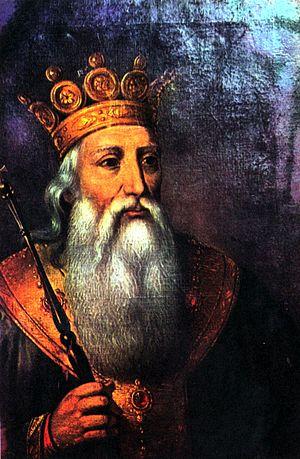
Roman Iᵉʳ de Moldavie fut voïvode de Moldavie de décembre 1391 à mars 1394. La monarchie étant élective dans les principautés roumaines, le prince était élu par et parmi les boyards et, pour être nommé, régner et se maintenir, s'appuyait fréquemment sur les puissances voisines, hongroise, polonaise ou ottomane.